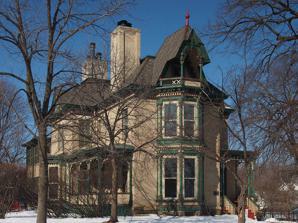
Building: Rudolph Latto House
Country: United States of America
Year built: 1881
Historic house in Minnesota, United States United States historic place Rudolph Latto House U.S. National Register of Historic Places The Rudolph Latto House from the southeast Show map of Minnesota Show map of the United States Interactive map showing the location of Rudolph Latto House Location Hastings, Minnesota Coordinates 44°44′22.3″N 92°51′1.4″W / 44.739528°N 92.850389°W / 44.739528; -92.850389 Area Less than 1 acre Built 1880–81 Architectural style Italianate / Eastlake NRHP reference No. 78001530 Added to NRHP May 23, 1978 The Rudolph Latto House is a historic house in Hastings, Minnesota , United States, built 1880–1881.  It is listed on the National Register of Historic Places for local significance in architecture for its transitional Italianate / Eastlake design. It was built in white Chaska brick . History Rudolph Latto was a German immigrant who arrived in Hastings in 1856 and rose from poverty to wealth as a  brewer, banker, hotelier, and grocer, affording him the means to build his grand home.  Upon its completion in 1881 it also served as a gathering place for Germans in the area. When Latto and his wife died without issue, they donated the building to the city for use as a hospital.  It served as such 1914–1949, then was used as a nursing home from 1949 to 1985.  With the building by then in need of major restoration, the Hastings government approved its sale to a private party.  The new owners completed a restoration and reopened the house in 1989 as a bed and breakfast inn.  The same owners had previously converted the nearby Thompson-Fasbender House into a bed and breakfast. After an ownership change, the Latto House is now The Historic Inn on Ramsey Street . See also National Register of Historic Places listings in Dakota County, Minnesota References